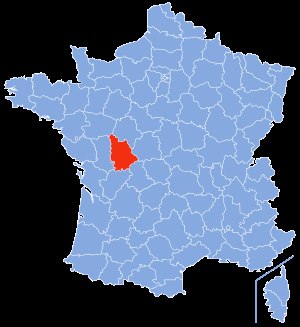
Vienne
Viennes placering
Vienne er et fransk departement i regionen Nouvelle-Aquitaine. Hovedbyen er Poitiers, og departementet har 399.024 indbyggere.